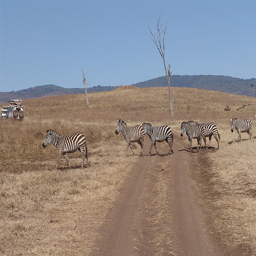
A group of zebras are crossing a dirt road.
A herd of zebra standing on a dirt road.
A group of zebras cross a path made in the grass.
A small heard of Zebras are crossing the desert area.
A group of zebras crossing the dirt road .